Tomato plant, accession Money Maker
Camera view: tilt-top (135 deg); turntable rotation: 330 degrees
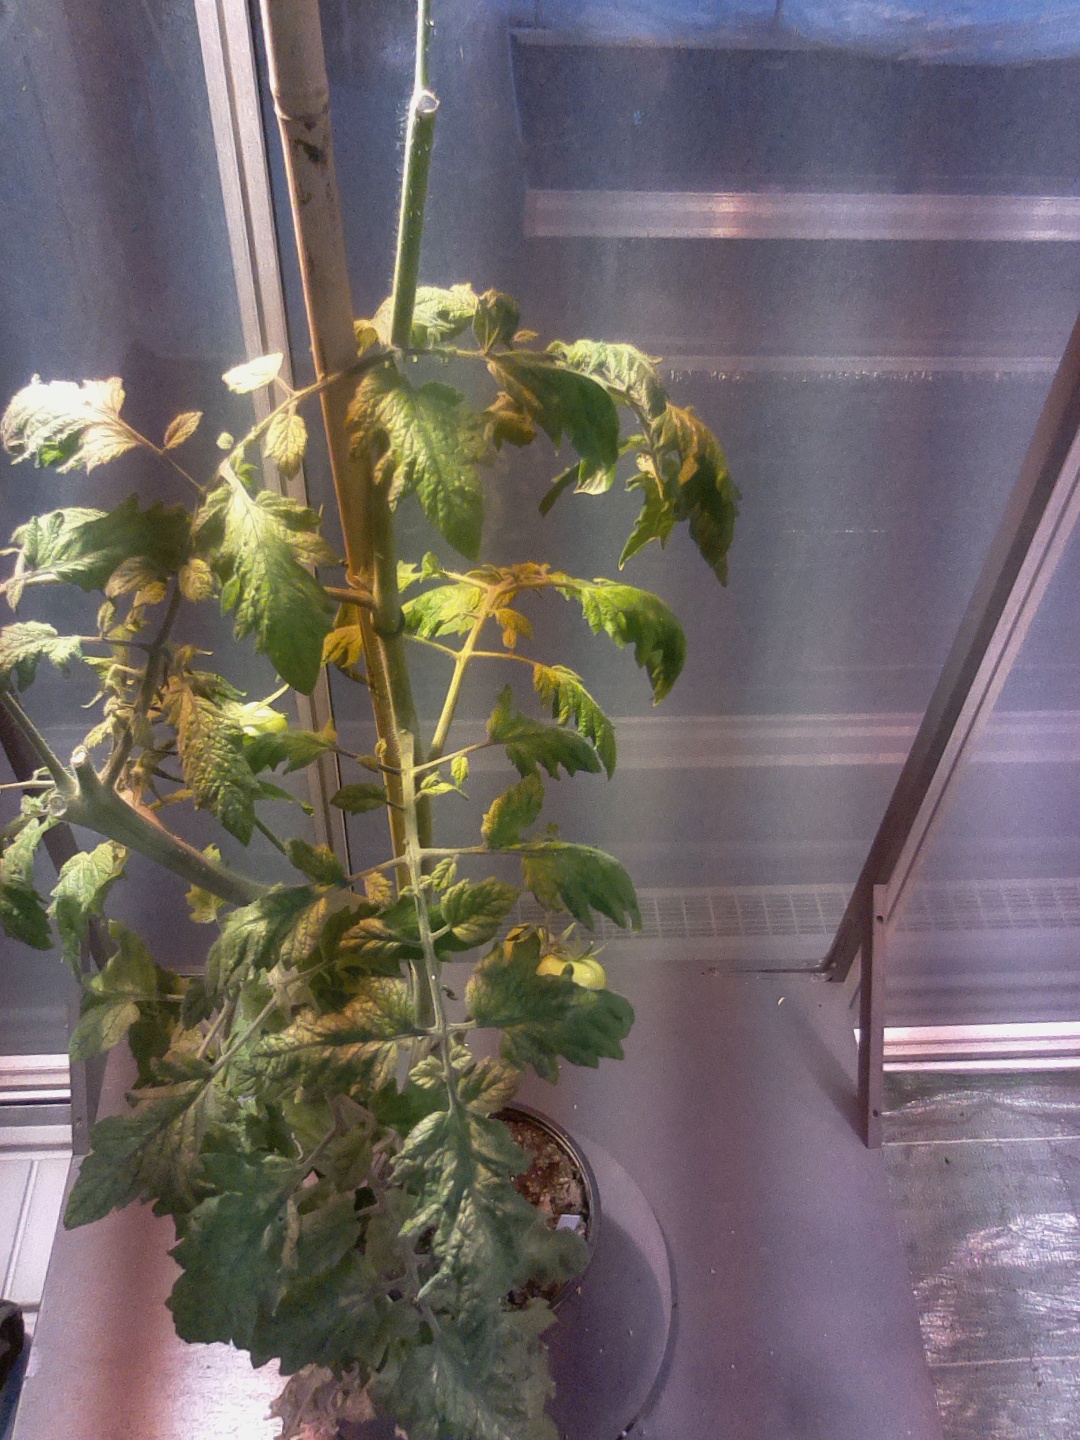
BBCH growth stage 77: 70%-80% of final fruit size